Ade Ogundeji

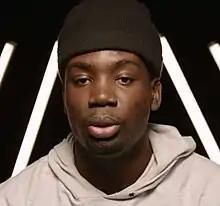
Ogundeji in 2021

Adetokunbo Ademola Ogundeji (born October 9, 1998) is an American professional football linebacker. He played college football for the Notre Dame Fighting Irish.